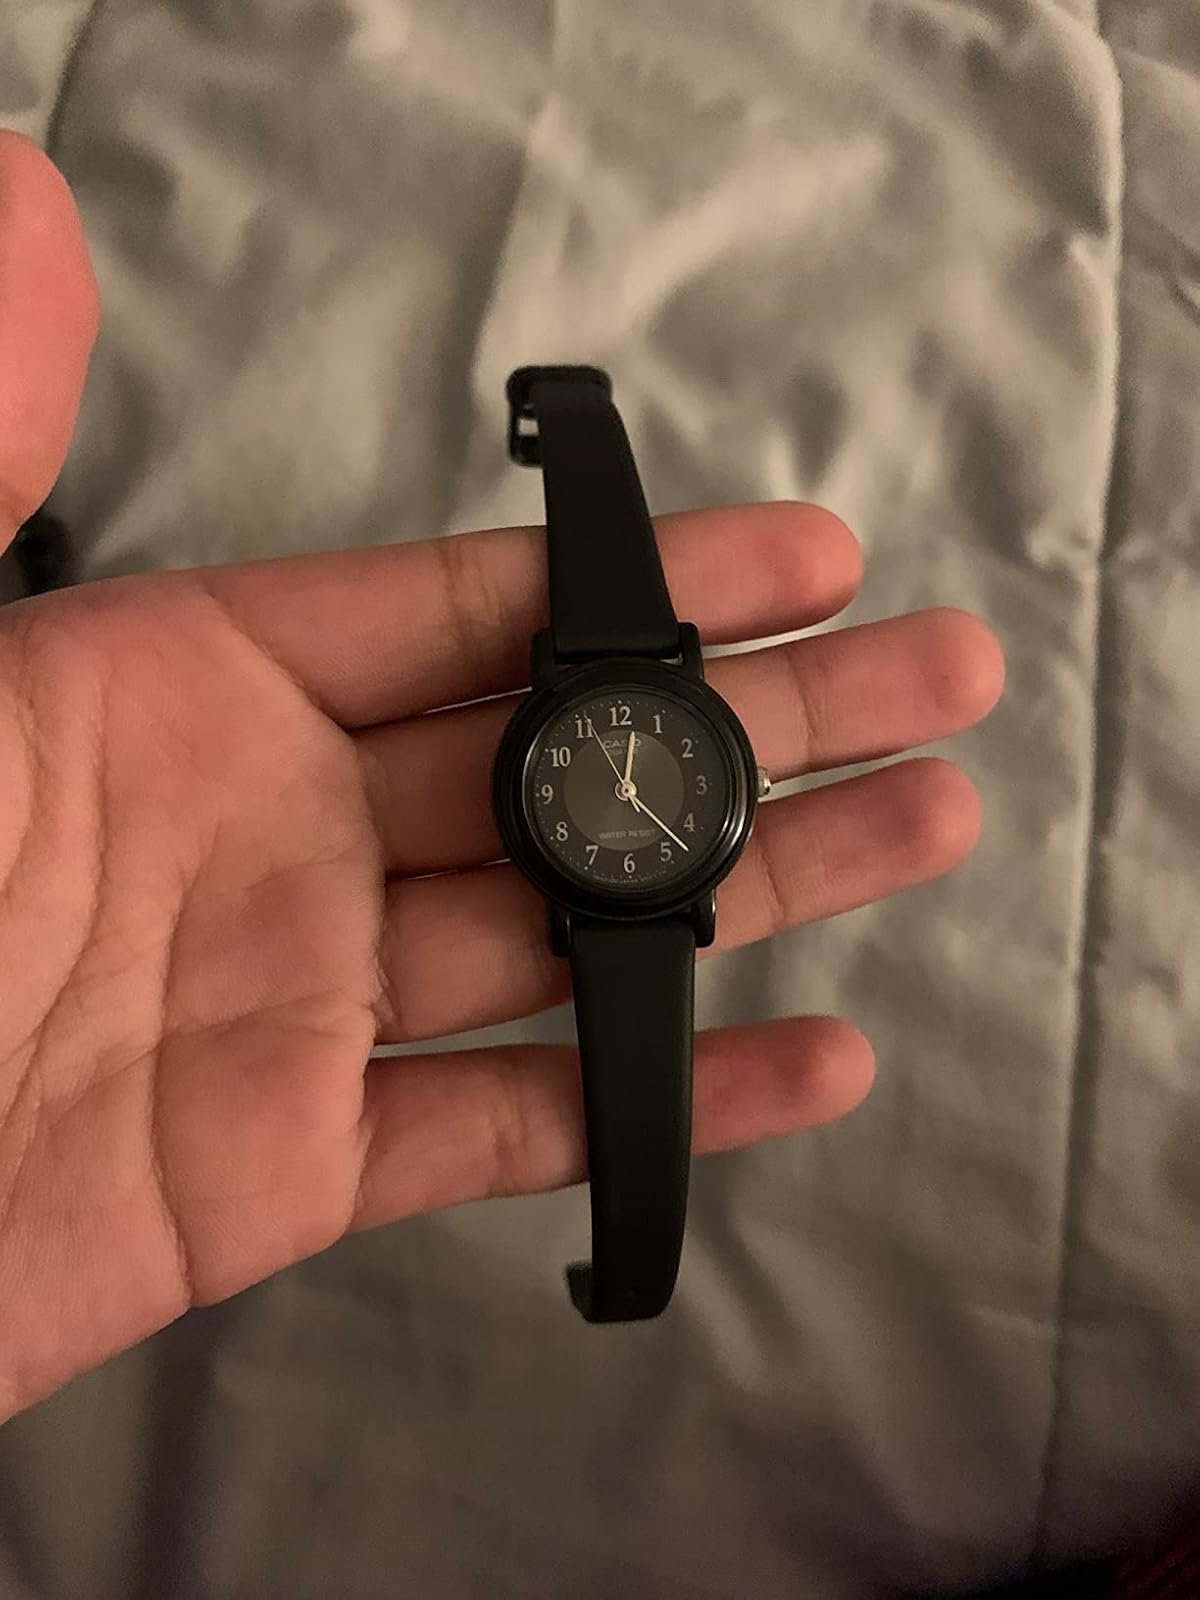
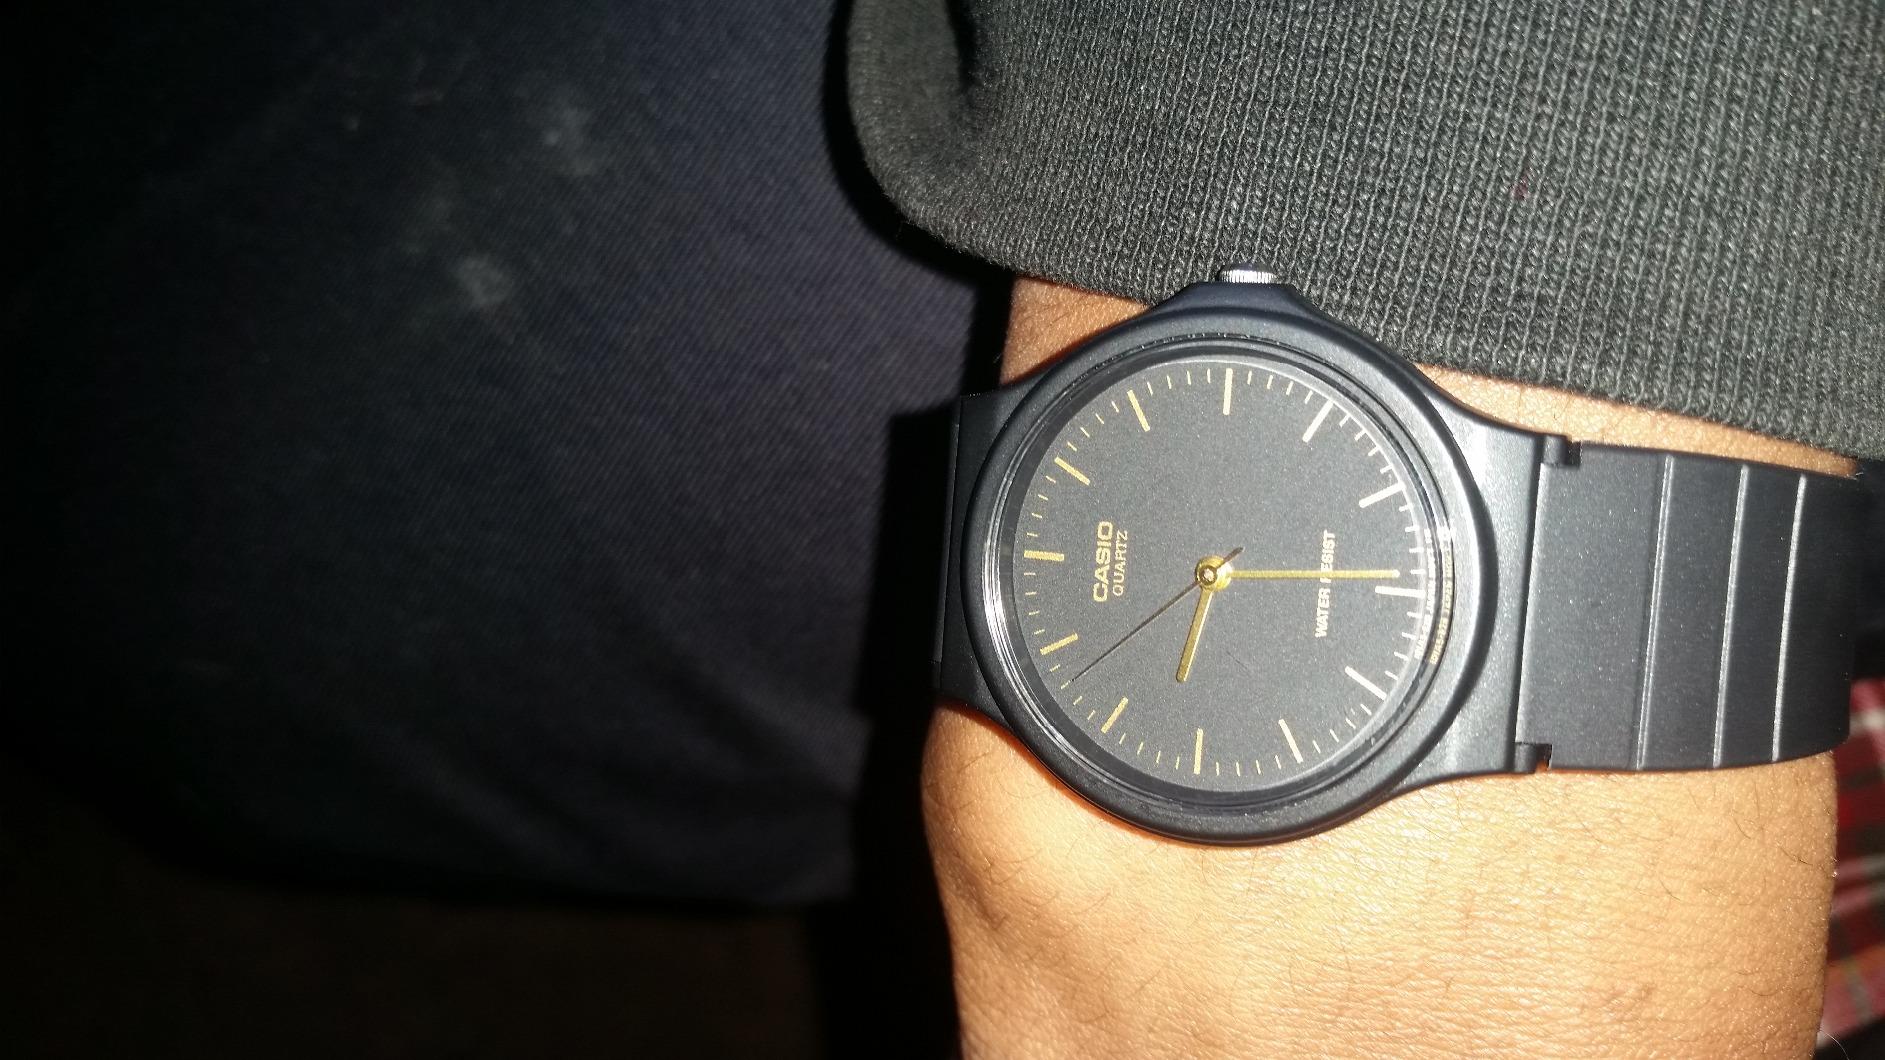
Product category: accessories_watch
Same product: no